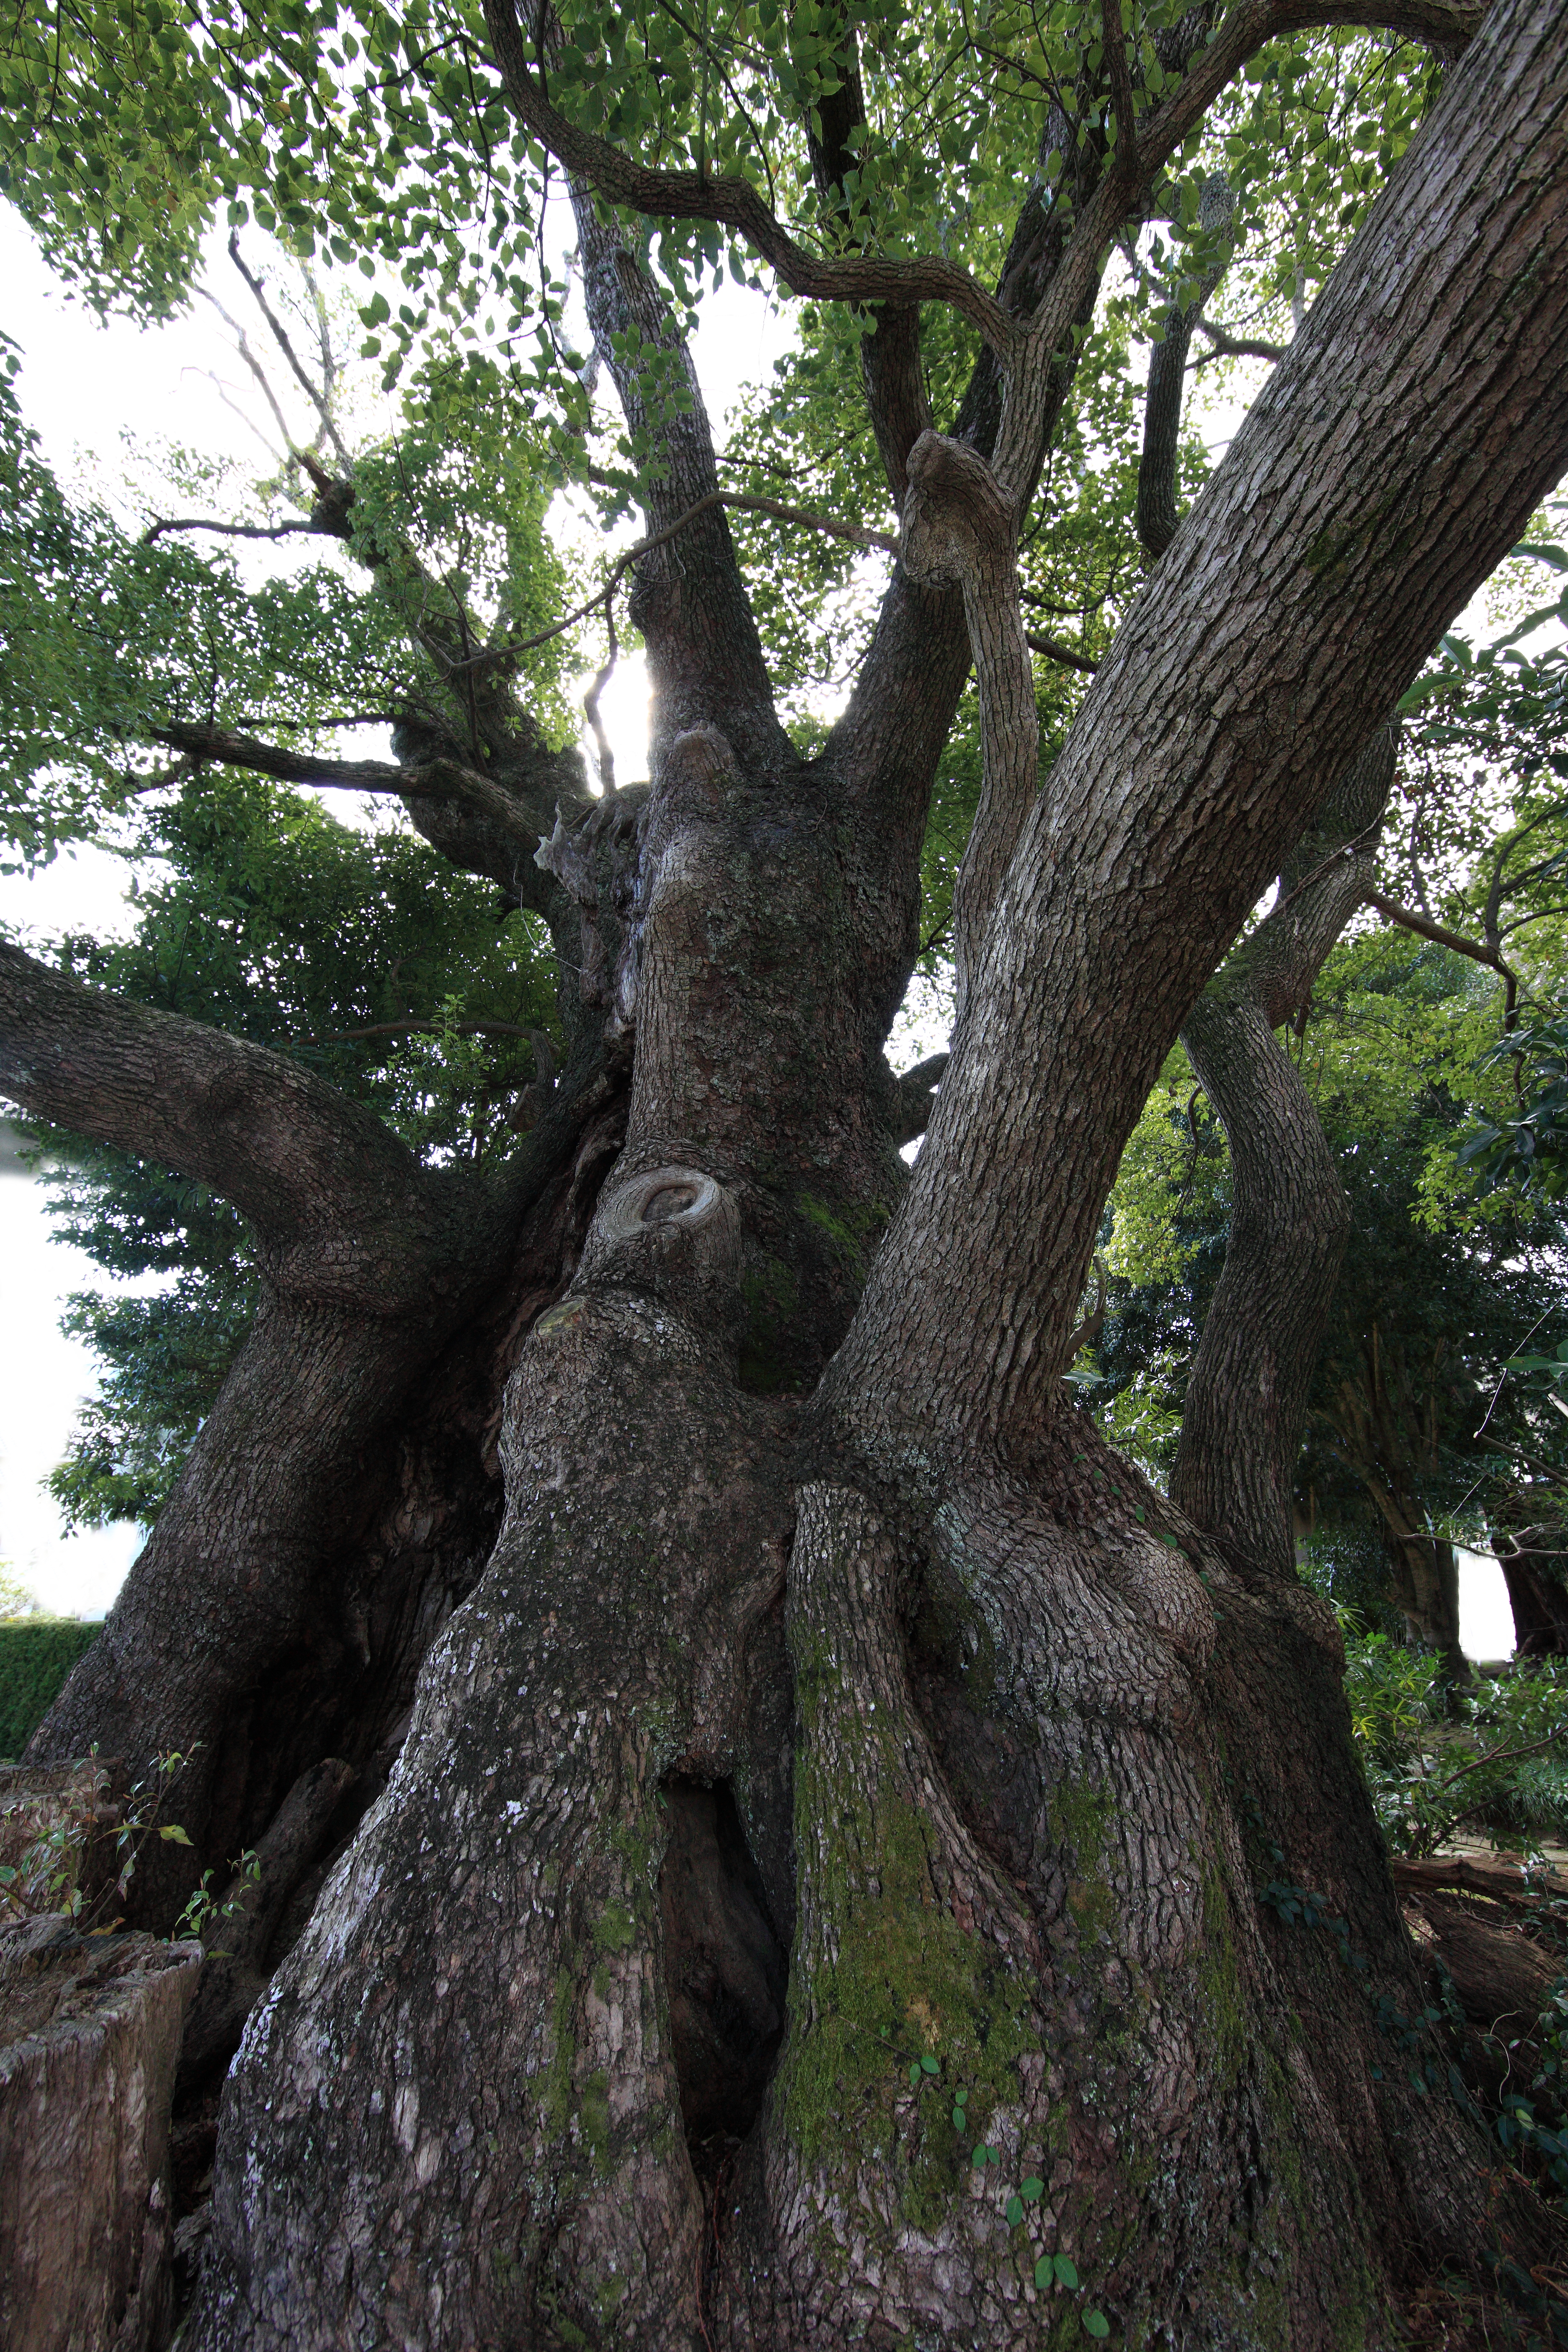
tree, branch, plant, flower, trunk, high, botany, deciduous, oak, 5d, grove, hires, woodland, markii, hi, res, resolution, camphortree, flowering plant, woody plant, land plant